130 mm towed field gun M1954 (M-46)

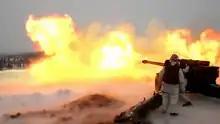
The Finnish Defence Forces using 130 mm gun M-46 during a direct fire mission in a live fire exercise in 2010.

The M-46 was developed from the M-36 130 mm naval gun used on ships and for coast defence. It is a true gun, being unable to fire much above 45° and having a long barrel and a single propelling charge. In contrast, most Western field guns of this period had a dual high and low angle fire ability, a gun-howitzer.